History of cheese

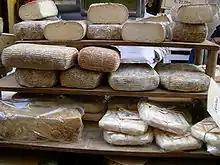
Cheese in a market in Italy

The production of cheese predates recorded history, beginning well over 7,000 years ago. Humans likely developed cheese and other dairy foods by accident, as a result of storing and transporting milk in bladders made of ruminants' stomachs, as their inherent supply of rennet would encourage curdling. There is no conclusive evidence indicating where cheese-making originated, possibly Europe, or Central Asia, the Middle East, or the Sahara.